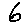
Label: 6